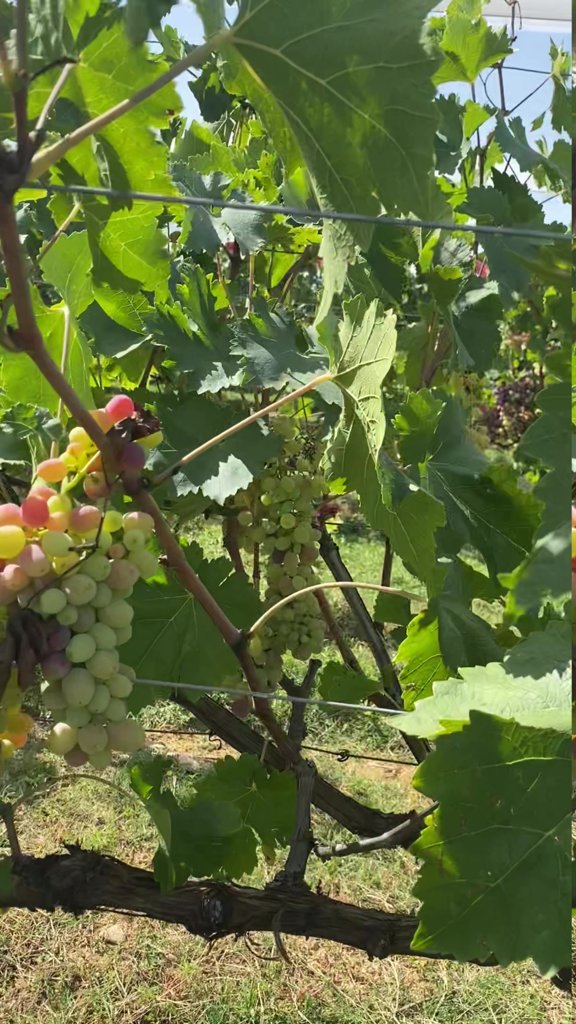
Berries visible: 130
Grape clusters: 2